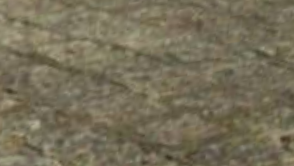
Surface type: sett